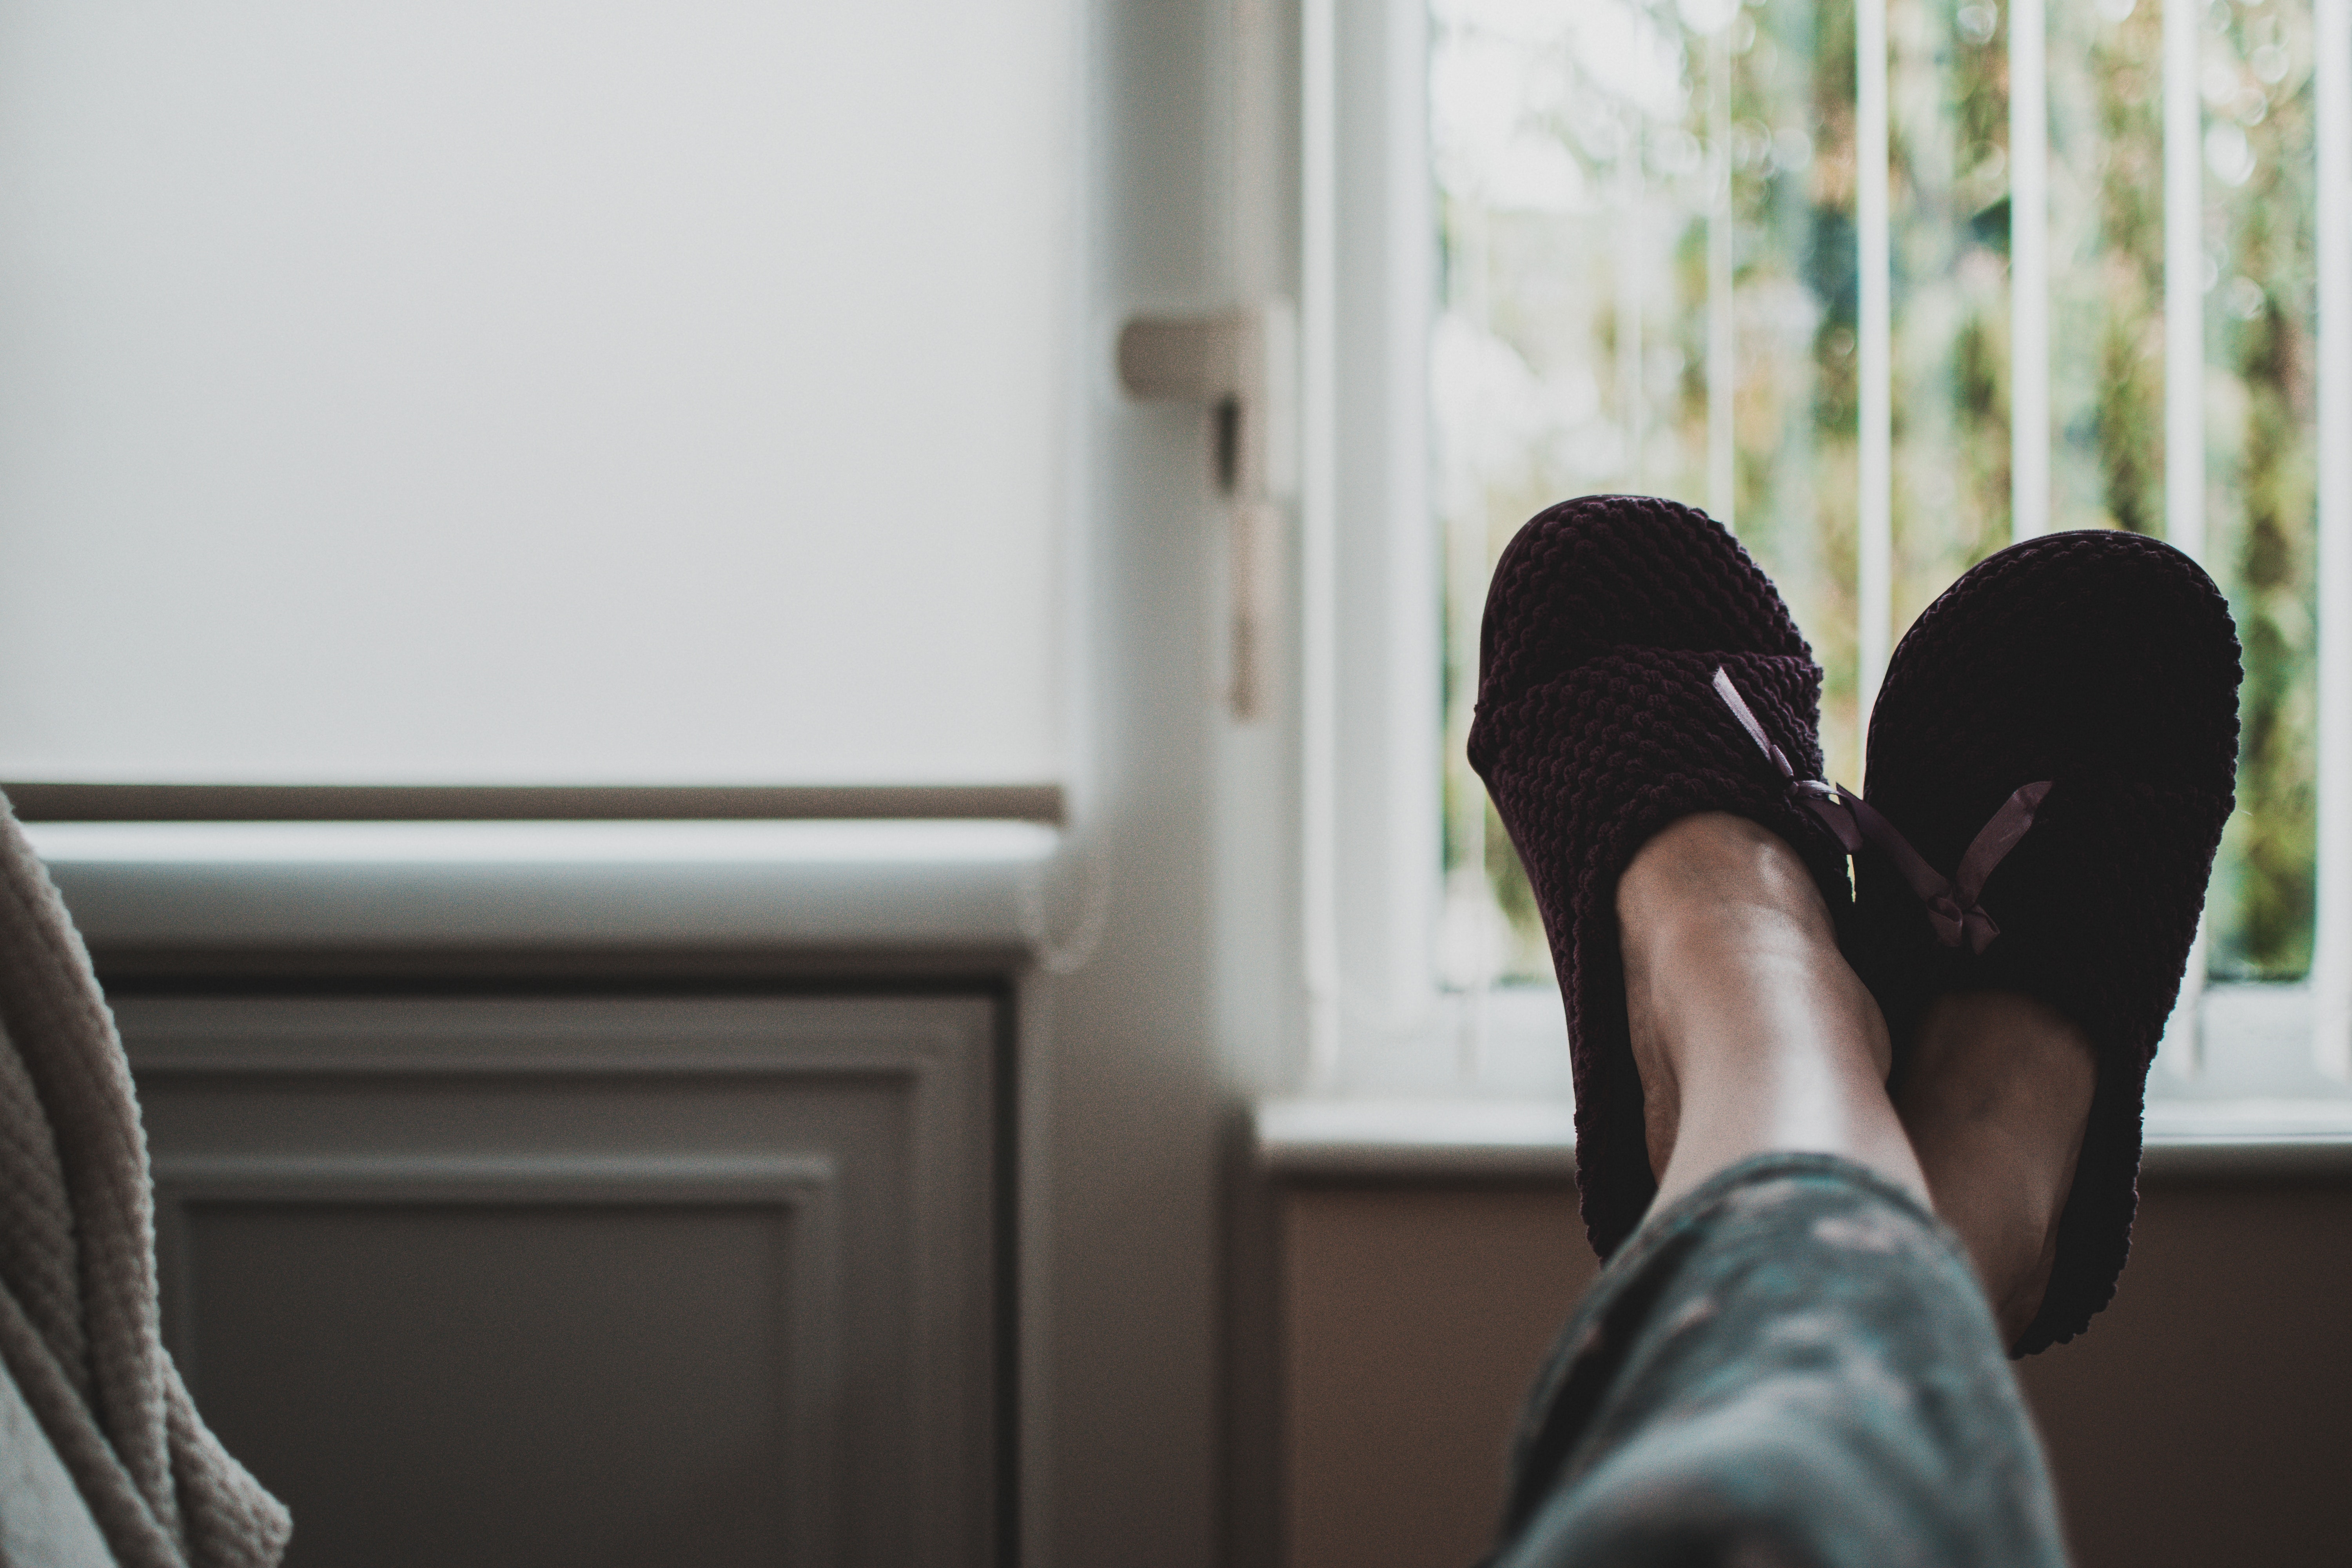
footwear, shoe, hand, girl, window